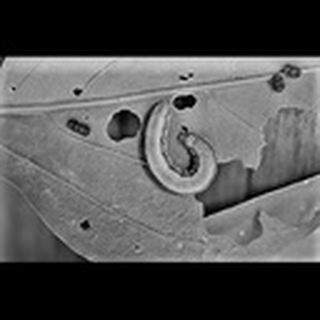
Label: cotton_army_worm